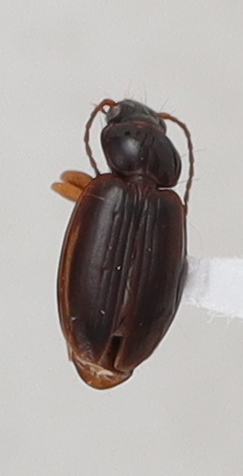
Scientific name: Trechus obtusus
Plot: 14
Trap: E
Collected: 20210908